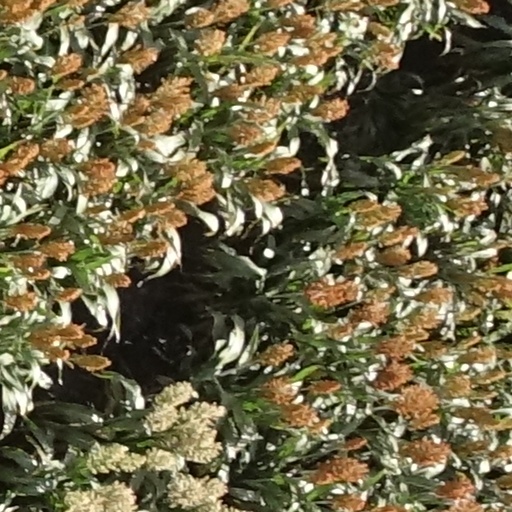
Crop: sorghum